Prince Igor

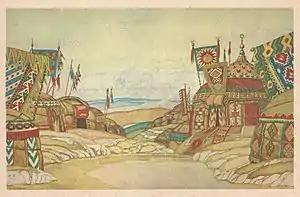
Scene design by Ivan Bilibin (1930)

Polovtsian maidens sing comparing love to a flower that droops in the heat of the day and is revived by night. They dance together ("Dance of the Polovtsian Maidens"). Konchakovna joins in the singing hoping that her own lover will join her soon ("Konchakovna's Cavatina"). The Russian prisoners arrive from their day's work and express their gratitude when fed by Konchakovna and the maidens. Their guards retire for the night leaving just Ovlur, a Christian, in charge. Vladimir, son of Igor, sings of his hope that his love will soon join him now that the day is fading ("Vladimir's Cavatina"). His love is Konchakovna. She comes and the two sing of their love and their desire to marry ("Love Duet"). While her father will consent to the marriage, they know that his will not. They part when they hear Igor coming. He sings of his disgrace and torment at being captured with his followers dead ("Prince Igor's Aria"). Only his wife, he feels, will be loyal. He hopes for the chance to regain his honour. Ovlur urges Igor to escape and the prince agrees to think about it. Khan Konchak asks him if all is well ("Konchak's Aria") and he replies that the falcon cannot live in captivity. Konchak says that as Igor did not ask for mercy he is not a prisoner but an honoured guest equal to a Khan. Igor reminds him that he too knows what it is to be a captive. Konchak offers Igor freedom if he will promise not to wage war on him again, but he refuses saying he cannot lie. Konchak regrets that they were not born to be allies. They would then have captured all of Russia. He summons the Polovtsian slaves to entertain Igor and himself and offers Igor his choice of them. As the slaves dance the Polovtsy sing of Konchak's glory ("Polovtsian Dances").